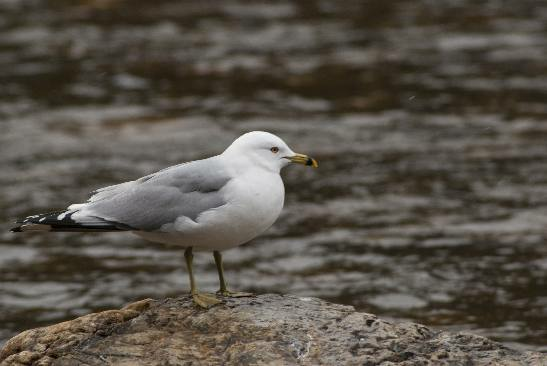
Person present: No